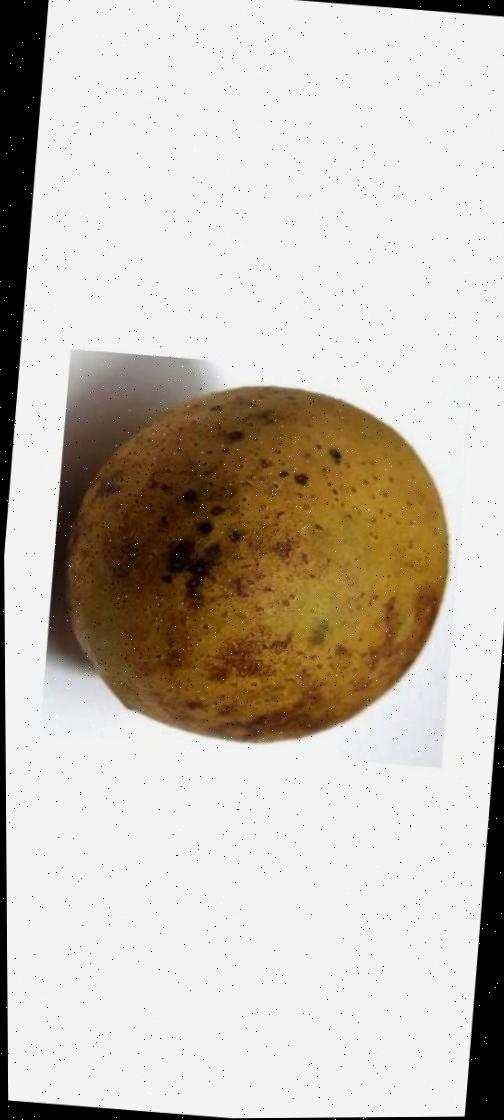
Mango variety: Gourmoti